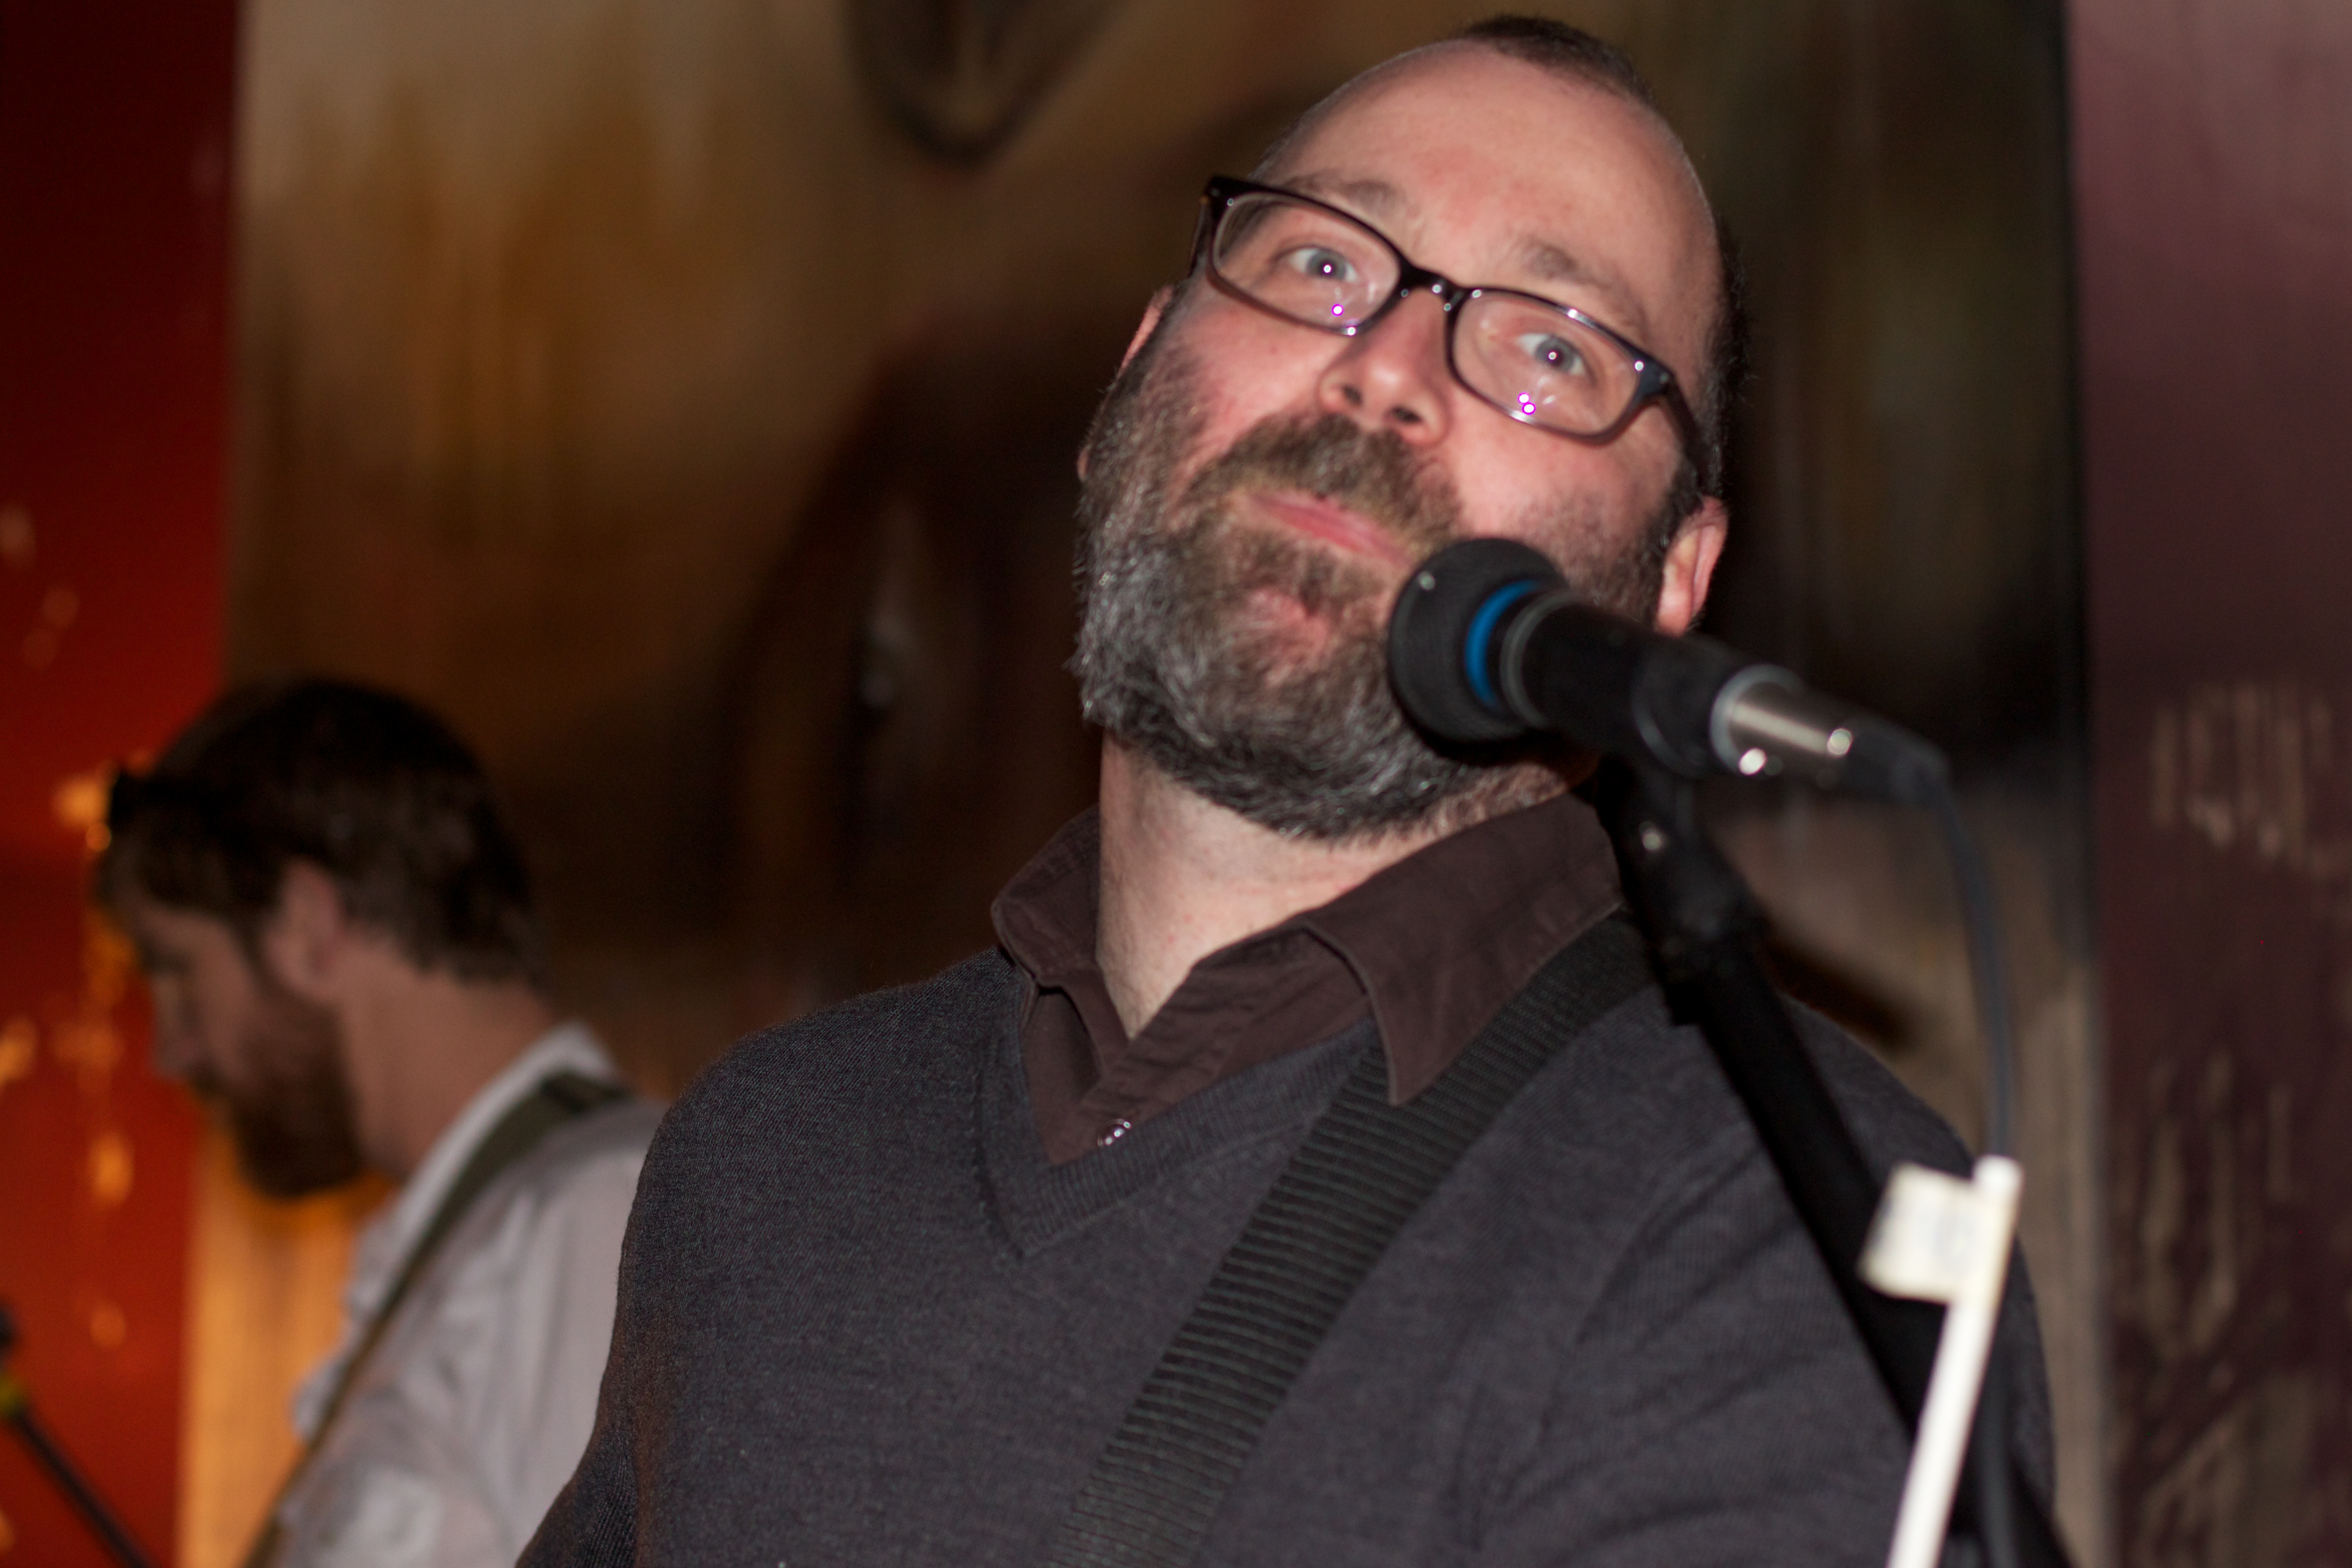
music, beard, singing, jamcamp, facial hair